Impressed duty stamp

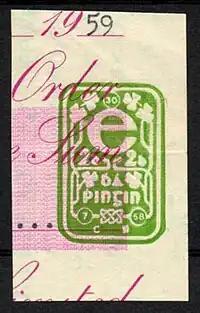
An Irish 1959 Impressed Duty Stamp on part of a cheque

In the United Kingdom, the first impressed duty stamps were used following the introduction of stamp duty in the Stamps Act 1694, "An act for granting to Their Majesties several duties on Vellum, Parchment and Paper for 10 years, towards carrying on the war against France" (5 & 6 Will. & Mar. c. 21). The duty ranged from 1 penny to several shillings on a number of different legal documents including insurance policies and documents used as evidence in courts. It raised around £50,000 a year and although it was initially a temporary measure, it proved so successful that its use was continued.